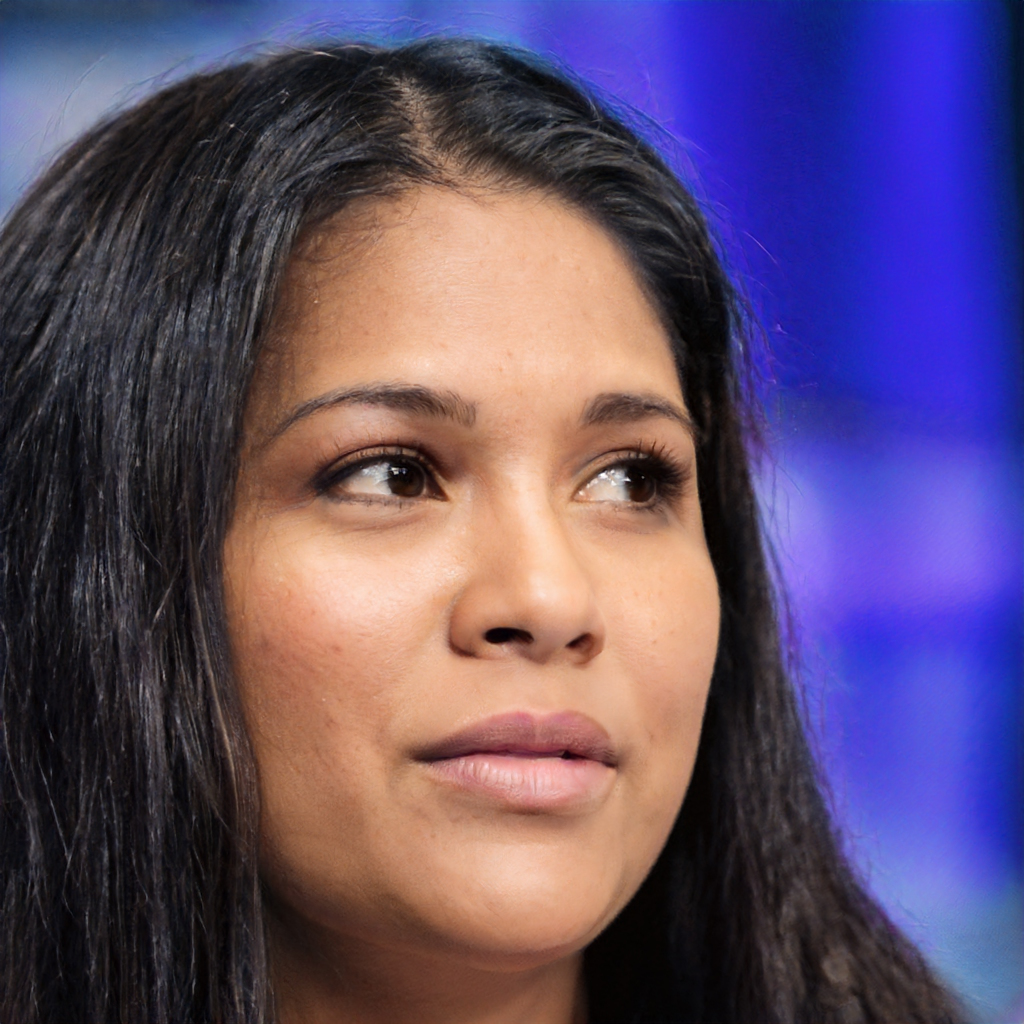
Label: No Watermark